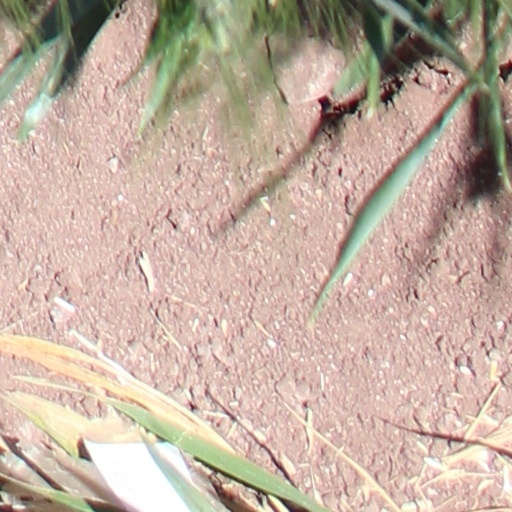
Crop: wheat